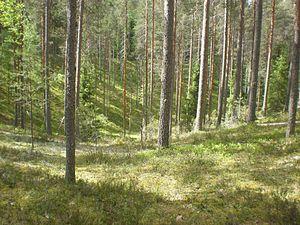
Joutsa est une municipalité du centre-sud de la Finlande, dans la région de Finlande-Centrale.